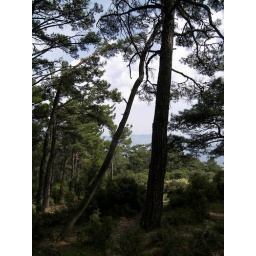
the beutifull forest above Euaggelistria monastery ! the shape of the tree remind me of trigonometry !!!